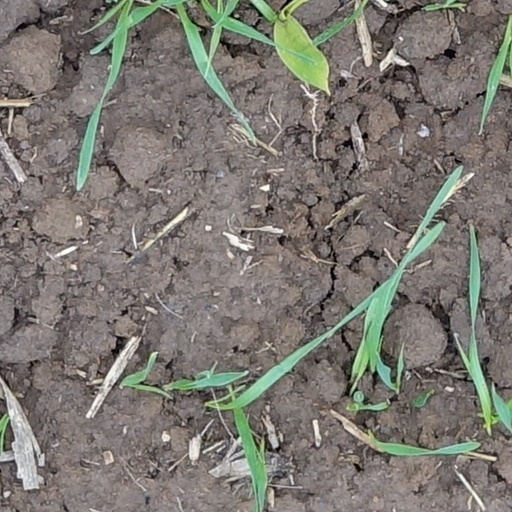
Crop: wheat